Ran Bosilek

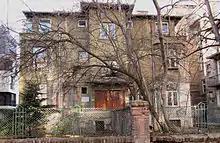
The house in Sofia, 10 Ivan Asen II str., where Ran Bosilek has lived and worked from 1923 to 1958

Ran Bosilek (26 September 1886 in Gabrovo – 8 October 1958 in Sofia), born Gencho Stanchev Negentsov, was a Bulgarian author of children's books. Three years before his death, in 1955, he translated Astrid Lindgren's children's book "Karlsson-on-the-Roof" into Bulgarian.